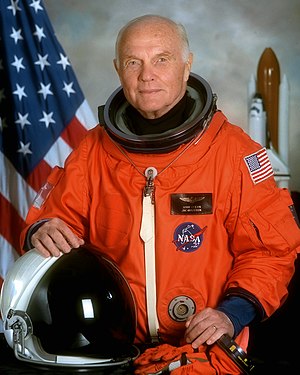
John Glenn
John Herschel Glenn Jr. var en amerikansk astronaut, jagerpilot, virksomhedsleder og demokratisk senator. Han var den tredje amerikaner i rummet og den første ikke-russer i kredsløb; det var i Mercury-kapslen Friendship 7, der blev opsendt 20. februar 1962. Han var desuden det ældste menneske der har været i rummet, da han i 1998 som 77-årig var på rumfærd om bord på rumfærgen Discovery.